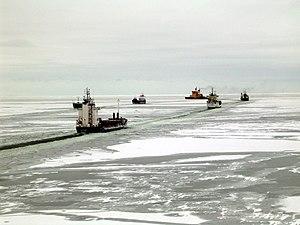
En Suède, la flotte de brise-glace est, en 2012, composée de dix navires qui interviennent le long des côtes afin de permettre aux navires marchands d'accéder aux ports suédois toute l'année. Leur activité s'étend normalement de la nouvelle année à la fin du mois de mai. Les brise-glace ont fait leur apparition en Suède à la fin du XIXᵉ siècle, et depuis 1926 ils sont placés sous le contrôle de l'État au travers de l'administration maritime suédoise. La direction des brise-glace a son siège à Norrköping.